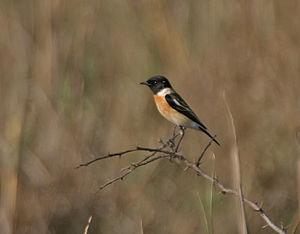
Le Tarier de Sibérie est une espèce d’oiseaux de la famille des Muscicapidae, autrefois considérée comme une sous-espèce de Saxicola torquatus.